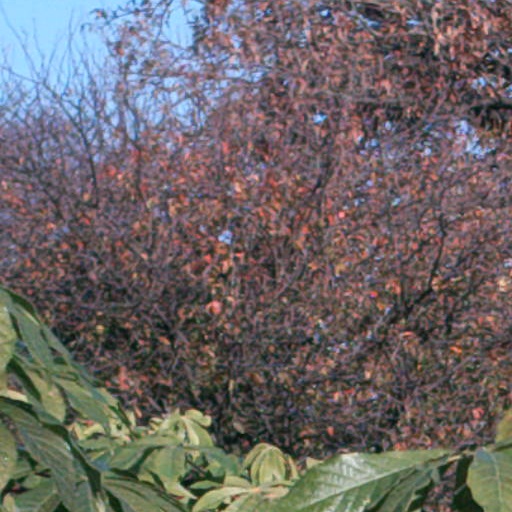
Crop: cassava